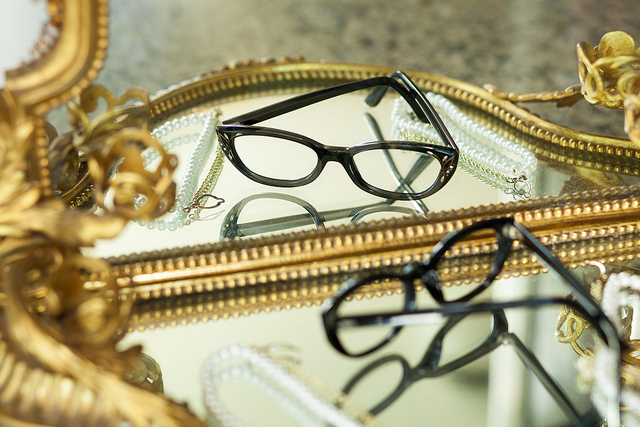
user: Given an image and a question. Answer the question in a short answer. Question: What economic class does the wearer of these glasses belong to? Short Answer:
assistant: upper